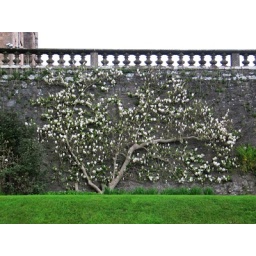
Magnolia tree trained against a wall